The Rocky Horror Show

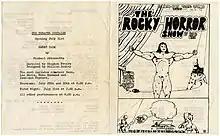
Original programme of the musical from the Theatre Upstairs at the Royal Court Theatre in London

As an out-of-work actor in London in the early 1970s, Richard O'Brien wrote "The Rocky Horror Show" to keep himself busy on winter evenings. Since his youth, he had developed a passion for science fiction and B horror movies; he wanted to combine elements of the unintentional humour of B horror movies, portentous dialogue of schlock-horror, Steve Reeves muscle films, and fifties rock and roll into "The Rocky Horror Show". A major theme running throughout the musical is transvestism, which according to O'Brien was not originally meant to be as prominent as it ended up being. He conceived and wrote the play set against the backdrop of the glam era that had manifested itself throughout British popular culture in the early 1970s; he has stated "glam rock allowed me to be myself more", allowing his concept to come into being.